Battle of Nablus (1918)

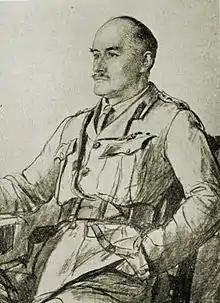
Drawing of General Allenby 1917

To replace British losses suffered during the Spring Offensive the 52nd (Lowland), the 74th (Yeomanry) Divisions and nine British infantry battalions from each of the 10th, 53rd, 60th and the 75th Divisions were sent to France between April and August 1918. The resulting vacancies in the divisions were filled by British Indian Army battalions. The 75th Division had received the first Indian battalions in June 1917. Infantry brigades were now reorganised with one British battalion and three Indian battalions. Except one brigade in the 53rd Division which had one South African and three Indian battalions. The British Indian Army's 7th (Meerut) Division arrived from the campaign in Mesopotamia in January 1918 followed by the 3rd (Lahore) Division in April 1918. Only the 54th (East Anglian) Division remained, as previously, an all British division.